Michael Krohn

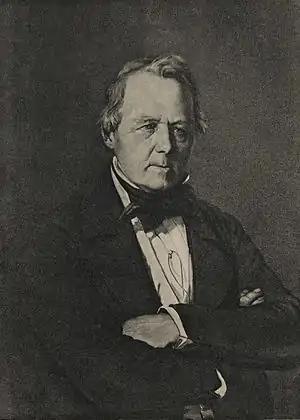
Michael Krohn (1793 - 1878)

Michel Krohn was born in 1793 in Bergen, Norway and died in 1878. He was a trader and was the driving force behind the foundation of several important companies in Bergen like: "Det Bergenske Sjøforsikringsselskab" (1845), "Det Bergenske Dampskibsselskap" (1851), "Bergens Mekaniske Verksted" (1855) and "Bergens Privatbank" (1855).